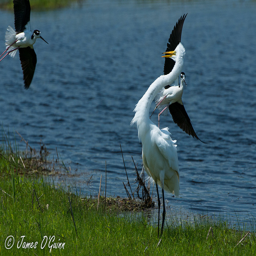
a bird looks at other birds on a sea shore
a number of birds flying near a body of water
there is a large white and black bird on the grass
There are three birds by the grass by the water.
Tow birds flying by a long necked crane.